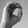
ASL letter: O